Todd Lake (Oregon)

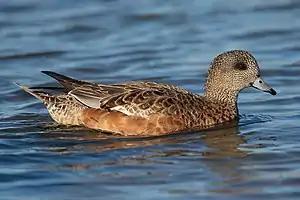
American wigeon

There is a great diversity of plant life in the areas around Todd Lake. The conifer forest that surrounds the lake is dominated by mountain hemlock, lodgepole pine, and various fir species. Ground cover in the shaded parts of the forest includes bog huckleberry, whortleberry, smooth woodrush, Brewer's mitrewort, and sidebells. In open areas of the forest Jacob's ladder, alpine lake agoseris, and larkspur are common ground cover.